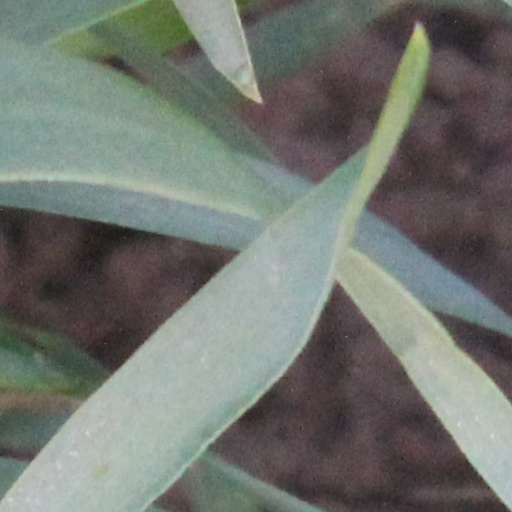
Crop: wheat